Charles E. Coates

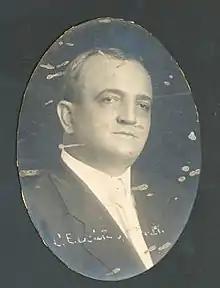

Charles Edward Coates Jr. (August 13, 1866 – December 27, 1939) was an American academic, chemist, and college football player and coach. He was the third faculty member with a PhD in Louisiana State University's history. Coates was known worldwide for his work in sugar chemistry research and he served as the dean of the Audubon Sugar School. Coates was also the first head coach of the LSU Tigers football team. He lost the only game he ever coached in 1893 to a team composed mostly of ex-Tulane players and members of the Southern Athletic Club, 34–0.